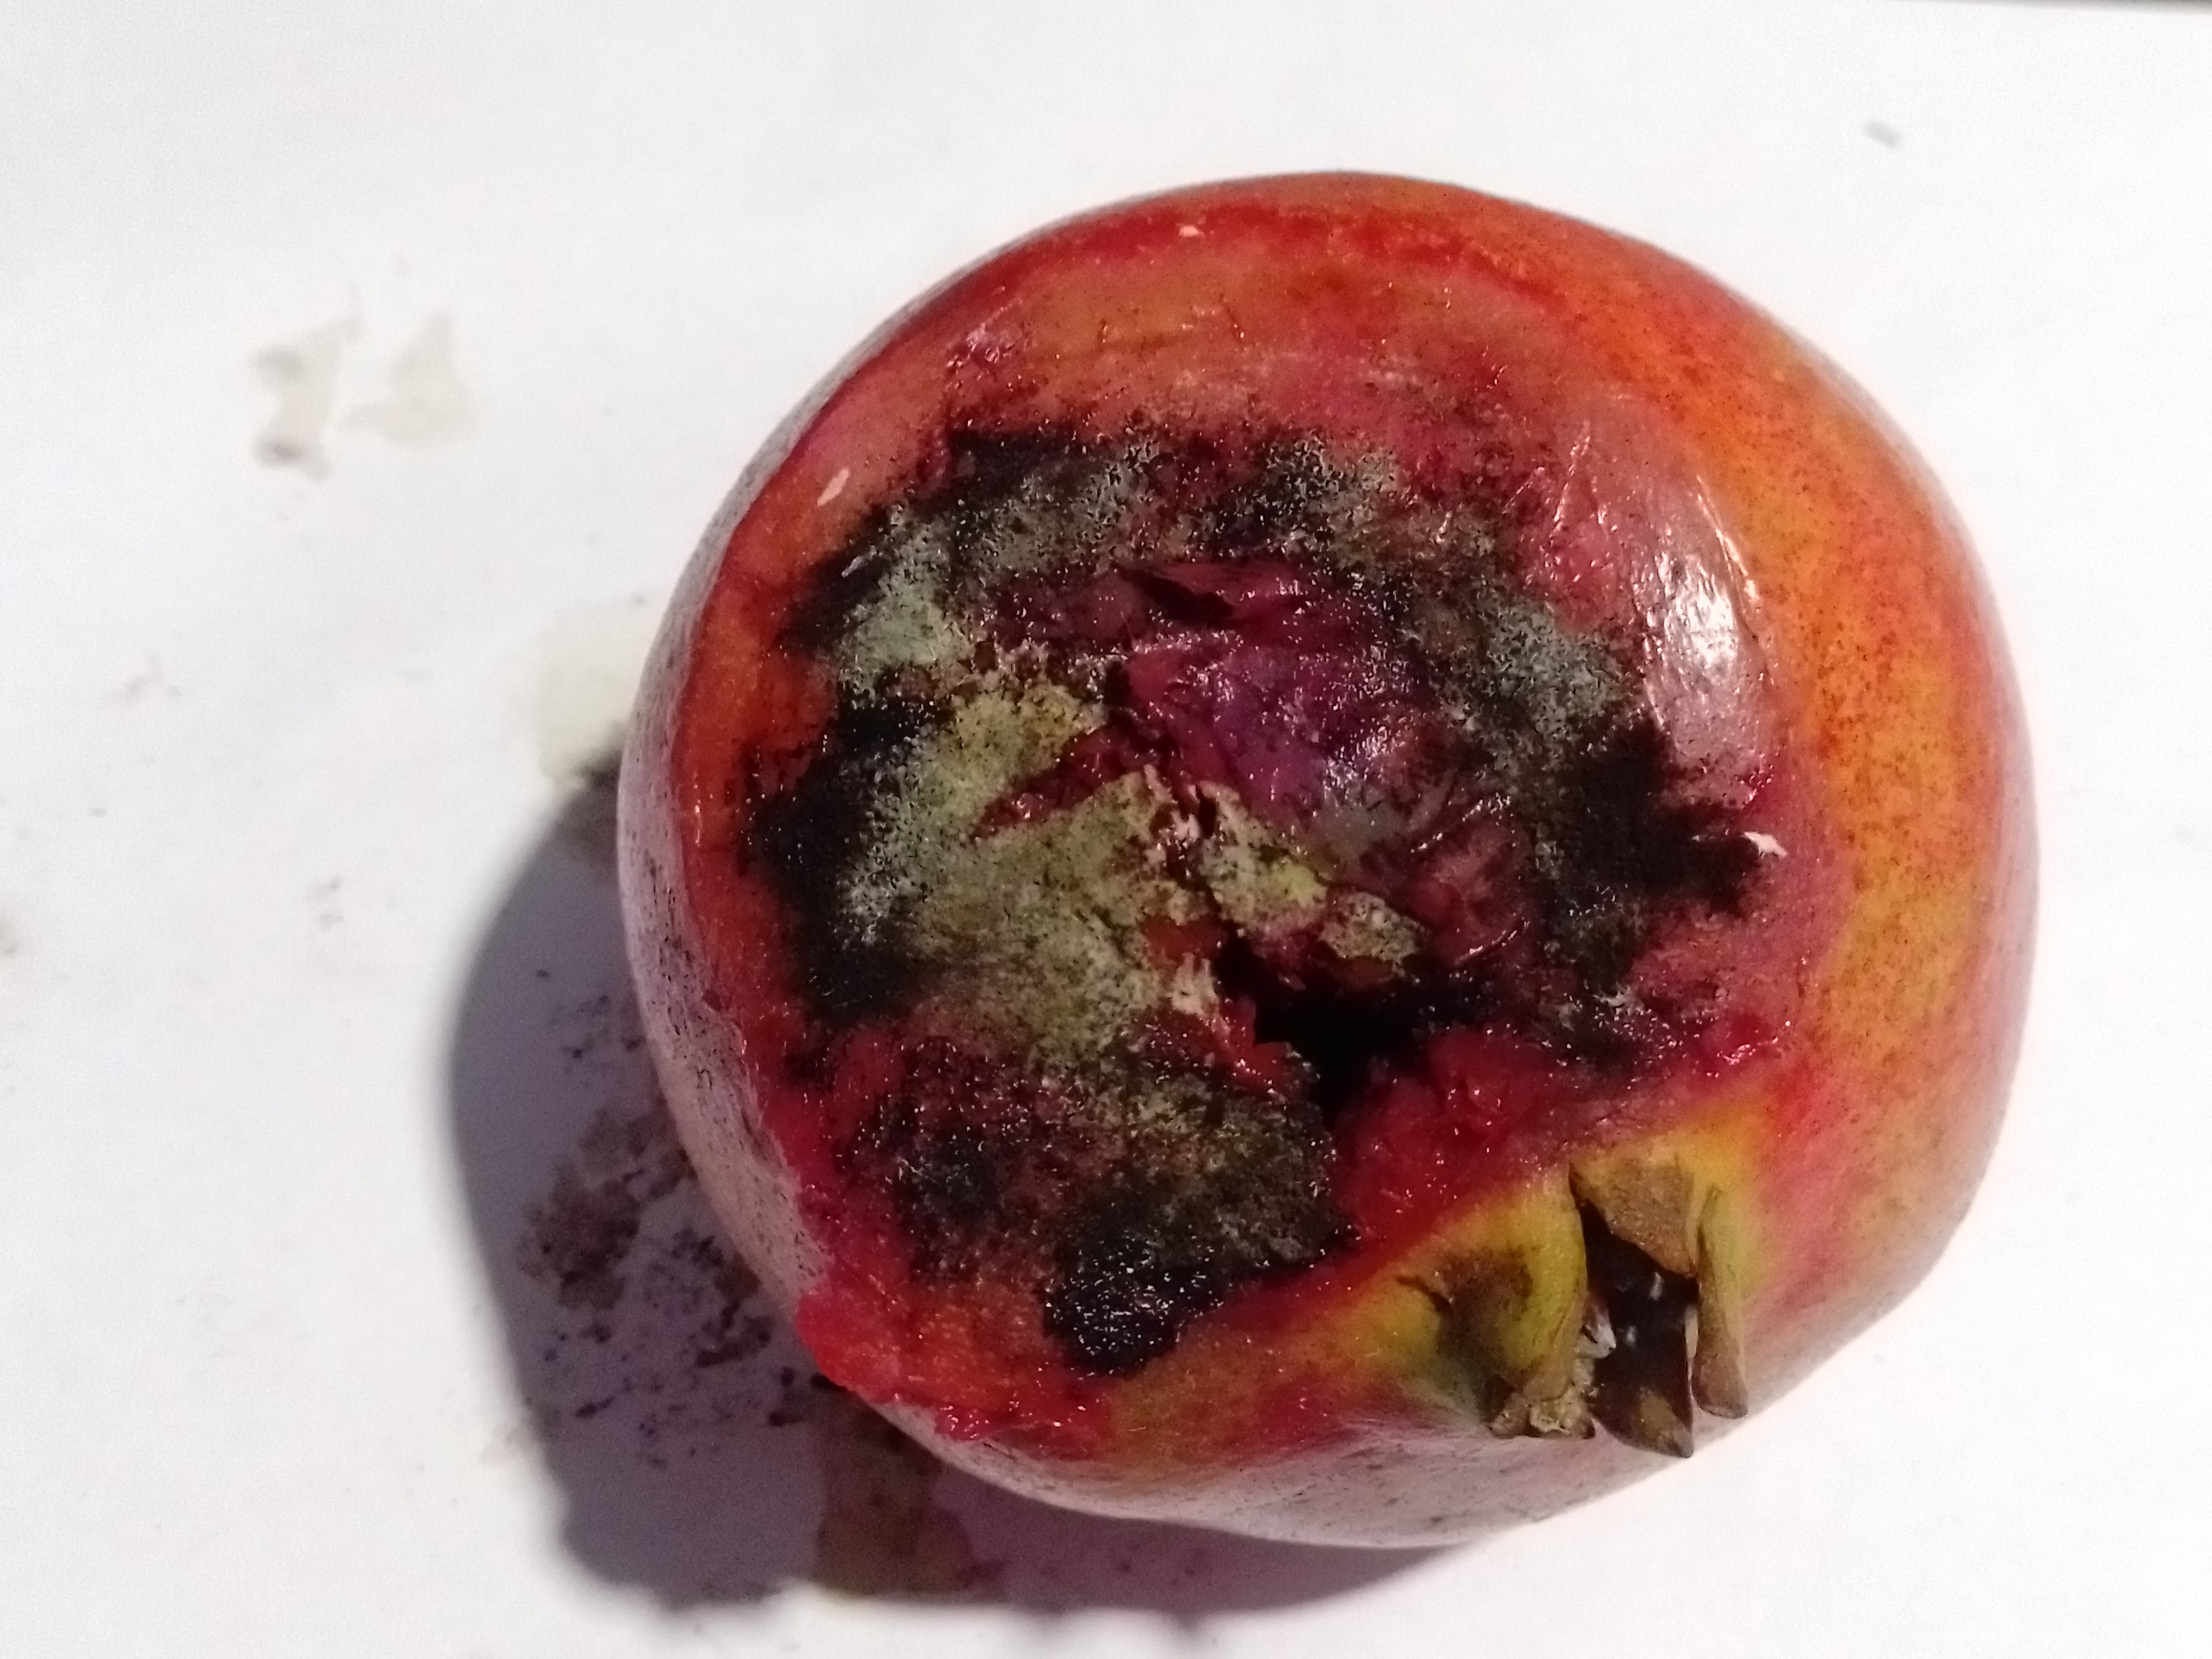
Fruit: pomegranate
Condition: rotten